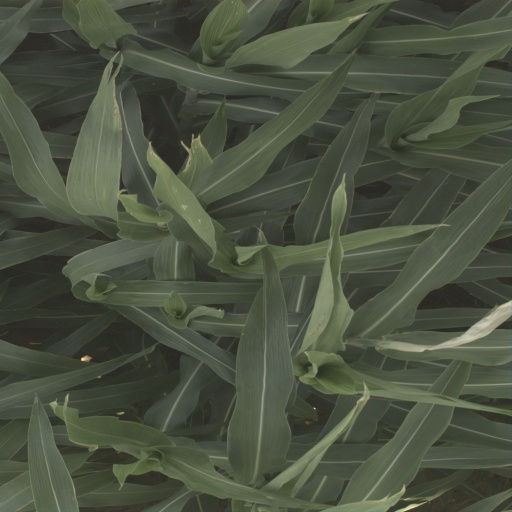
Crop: sorghum